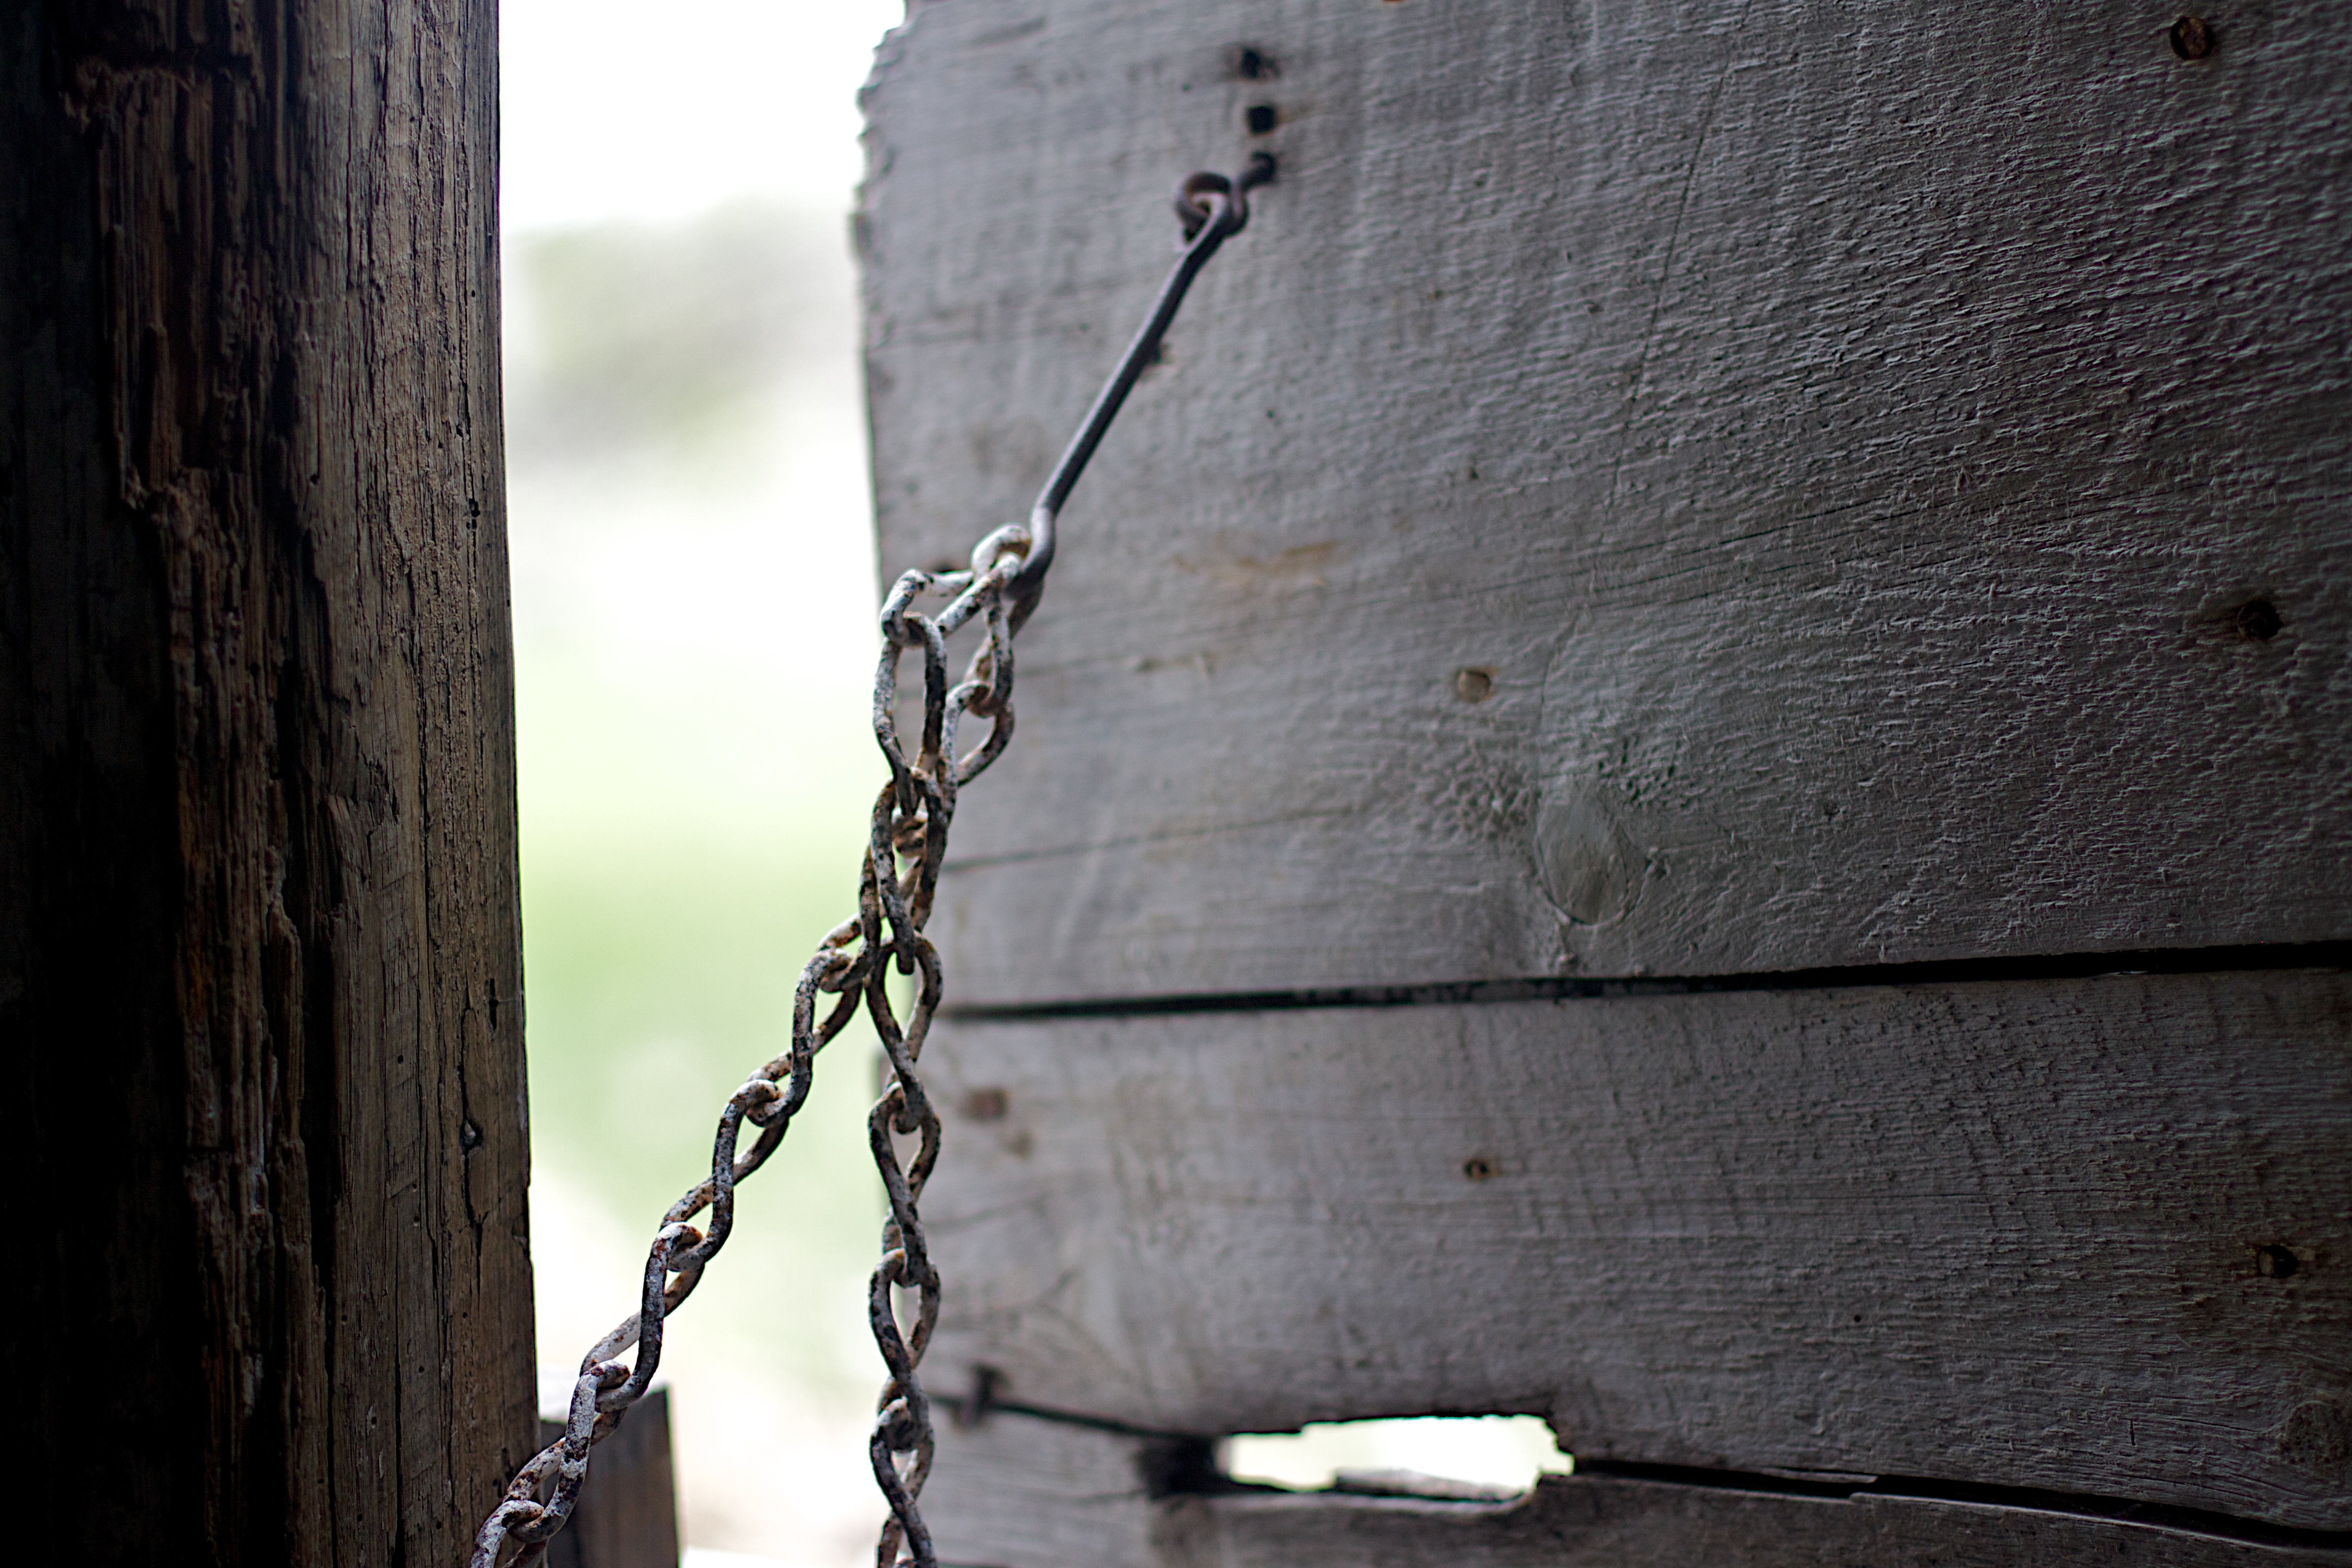
light, wood, white, texture, wall, green, blue, black, man made object